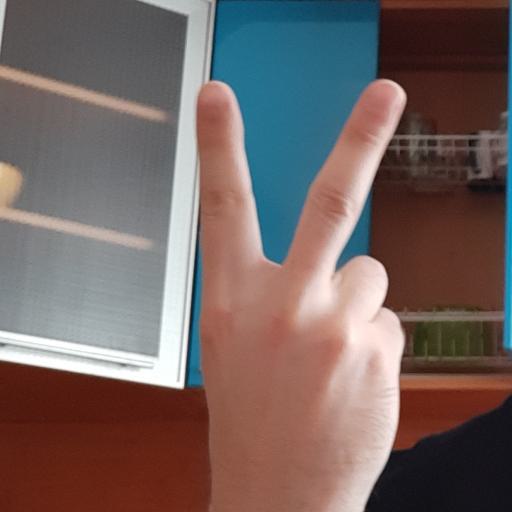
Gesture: peace_inverted